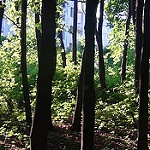
Scene: Outdoor